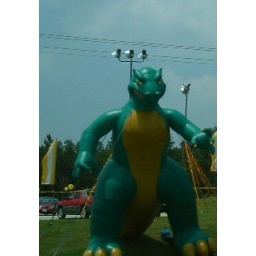
Taken through my car window as I was, um, driving near Augusta GA.